Zeiss rail

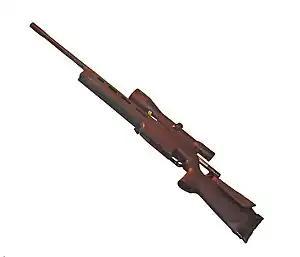
A SIG Sauer SSG 3000 bolt action rifle fitted with a Zeiss Victory Diavari 3-12x56 telescopic sight with Zeiss rail.

Zeiss inner rail, generally simply referred to as Zeiss rail, is a ringless scope sight mounting system introduced by Zeiss in 1990 as an alternative to traditional ring mounts. A patent was granted in 1992, and the patent expired in 2008. The mounting system is now also offered on sights sold by other major manufacturers, such as Blaser, Leica, Minox, Meopta, Nikon, Noblex (formerly Docter), Schmidt & Bender and Steiner. The system has so far seen most use on the European high-end market.